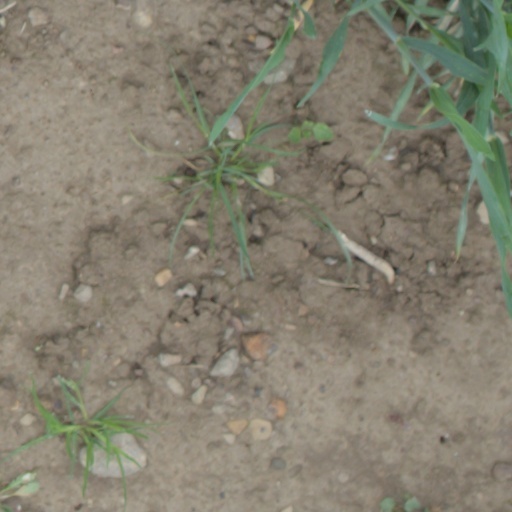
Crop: wheat